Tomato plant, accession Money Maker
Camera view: tilt-top (135 deg); turntable rotation: 90 degrees
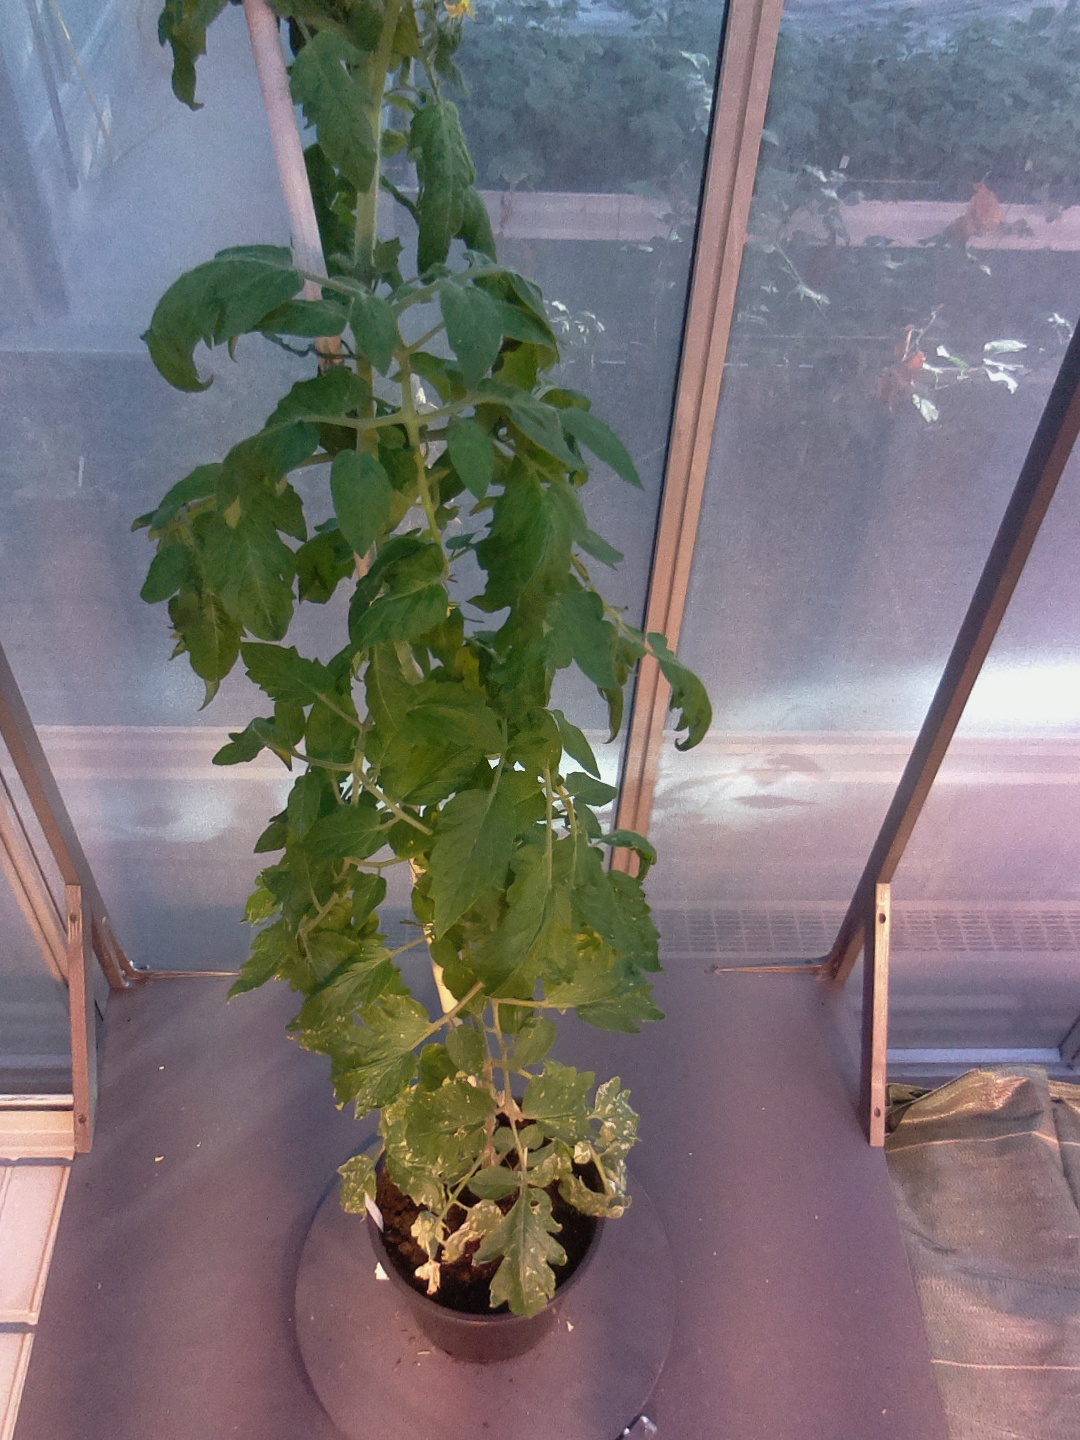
BBCH growth stage 68: Full flowering, 80%-90% of flowers open, more petals falling